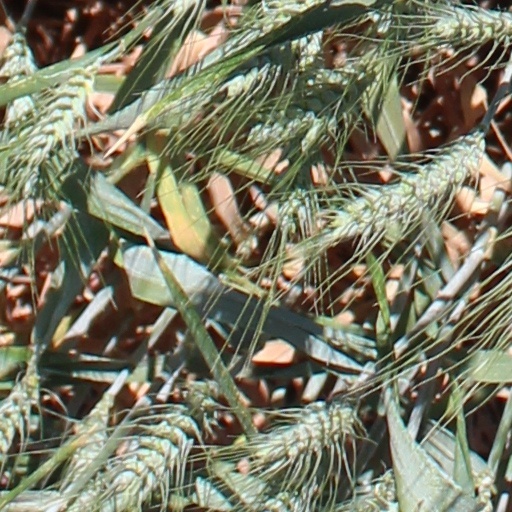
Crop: wheat